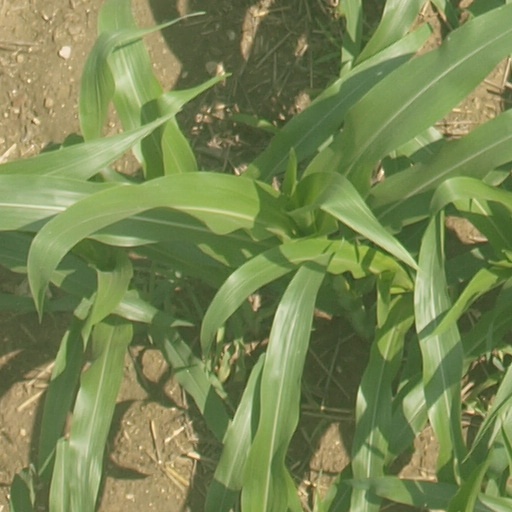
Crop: maize; corn